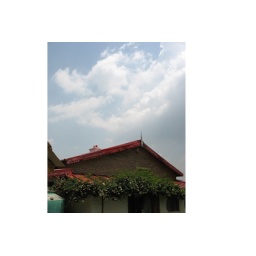
sky over the house